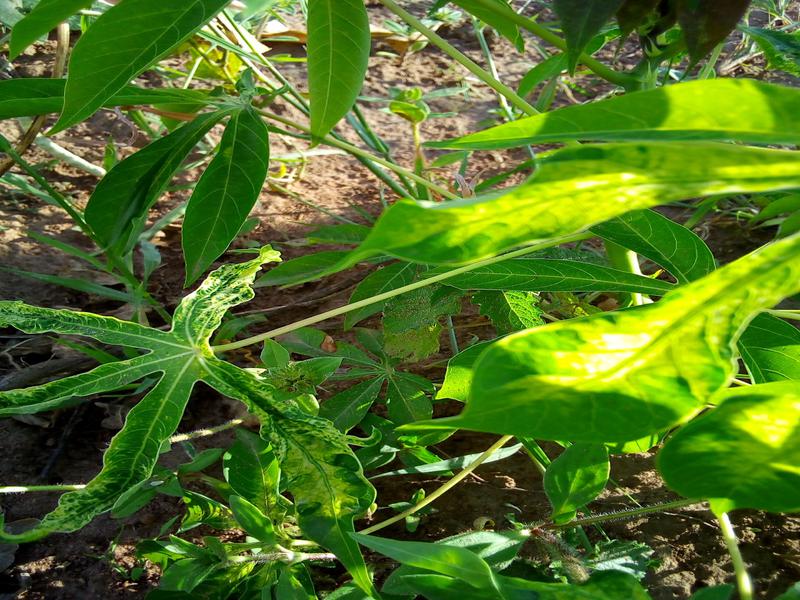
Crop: cassava
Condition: mosaic_disease